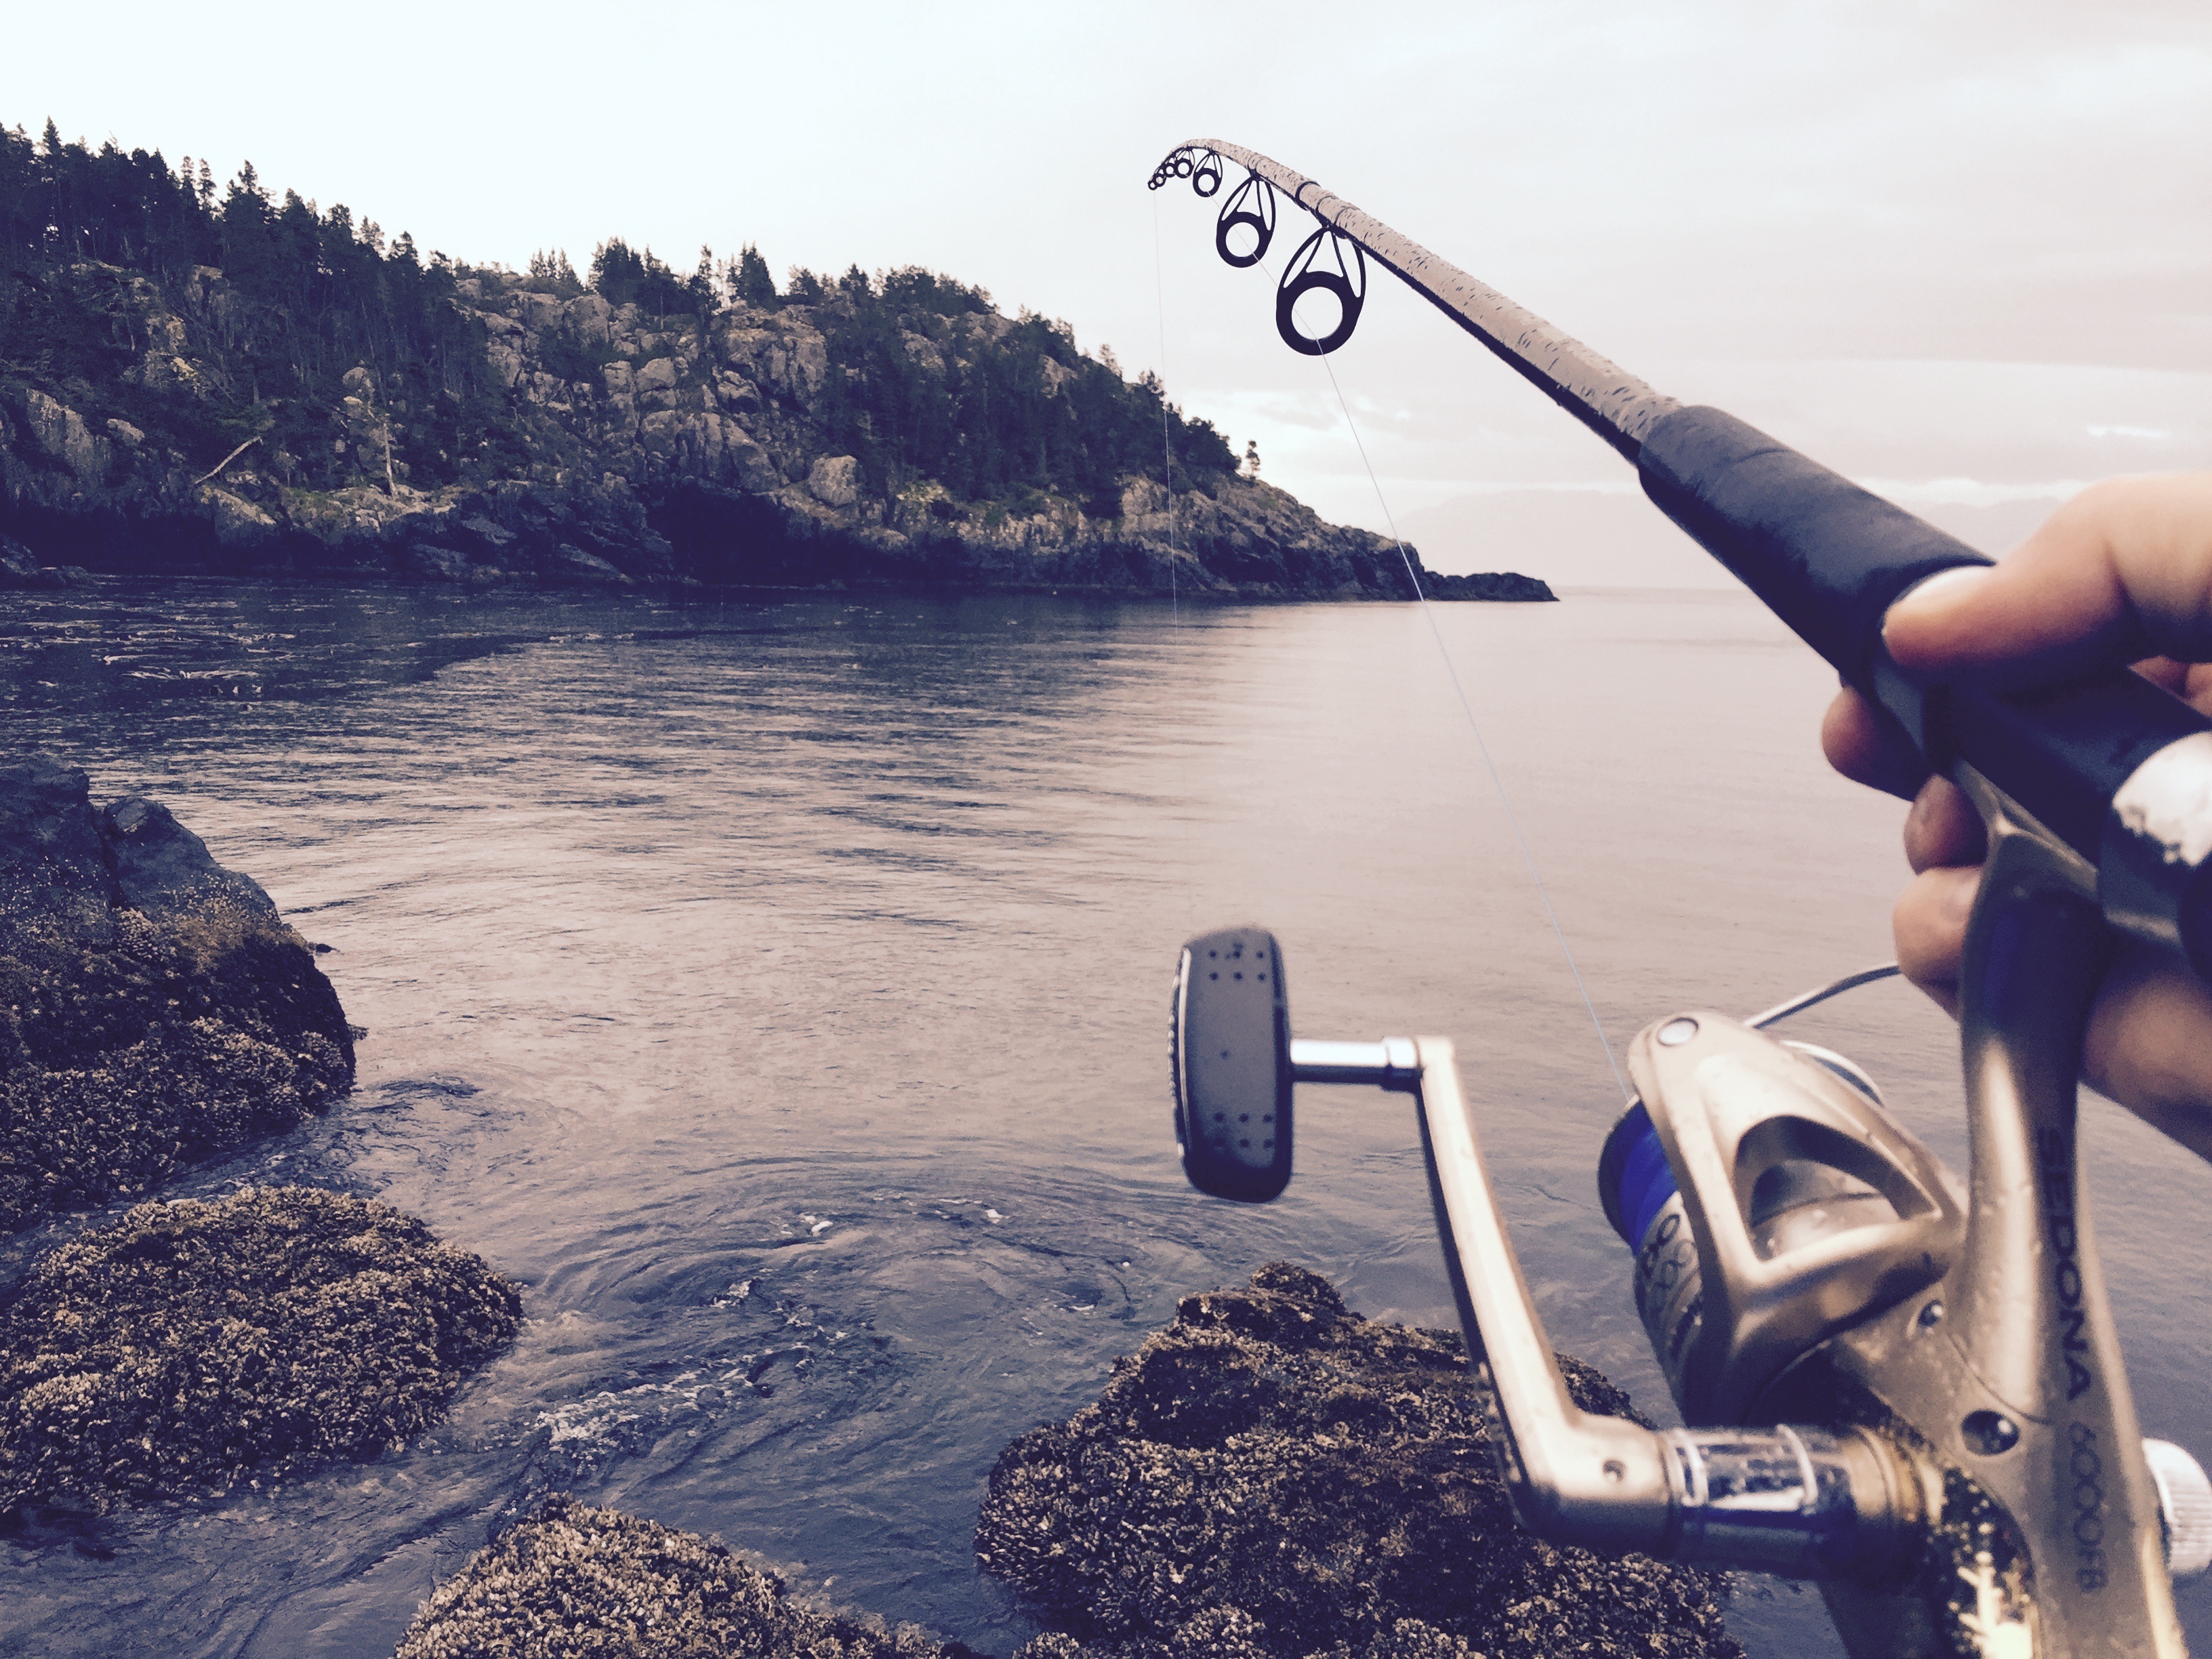
sea, water, outdoor, boat, river, pole, paddle, vehicle, fishing, fisherman, flight, holding, fishing rod, reel, relaxation, boating, lure, casting, atmosphere of earth